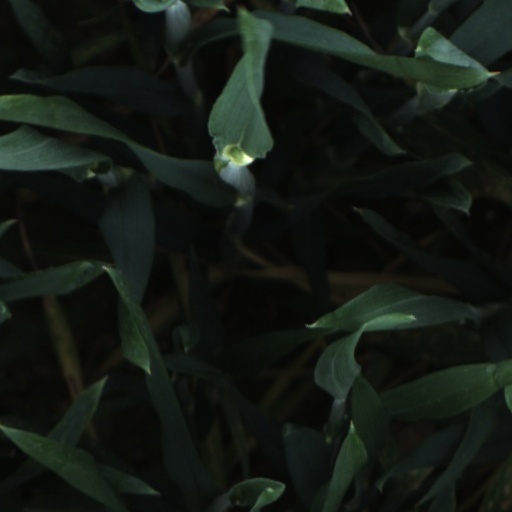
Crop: wheat